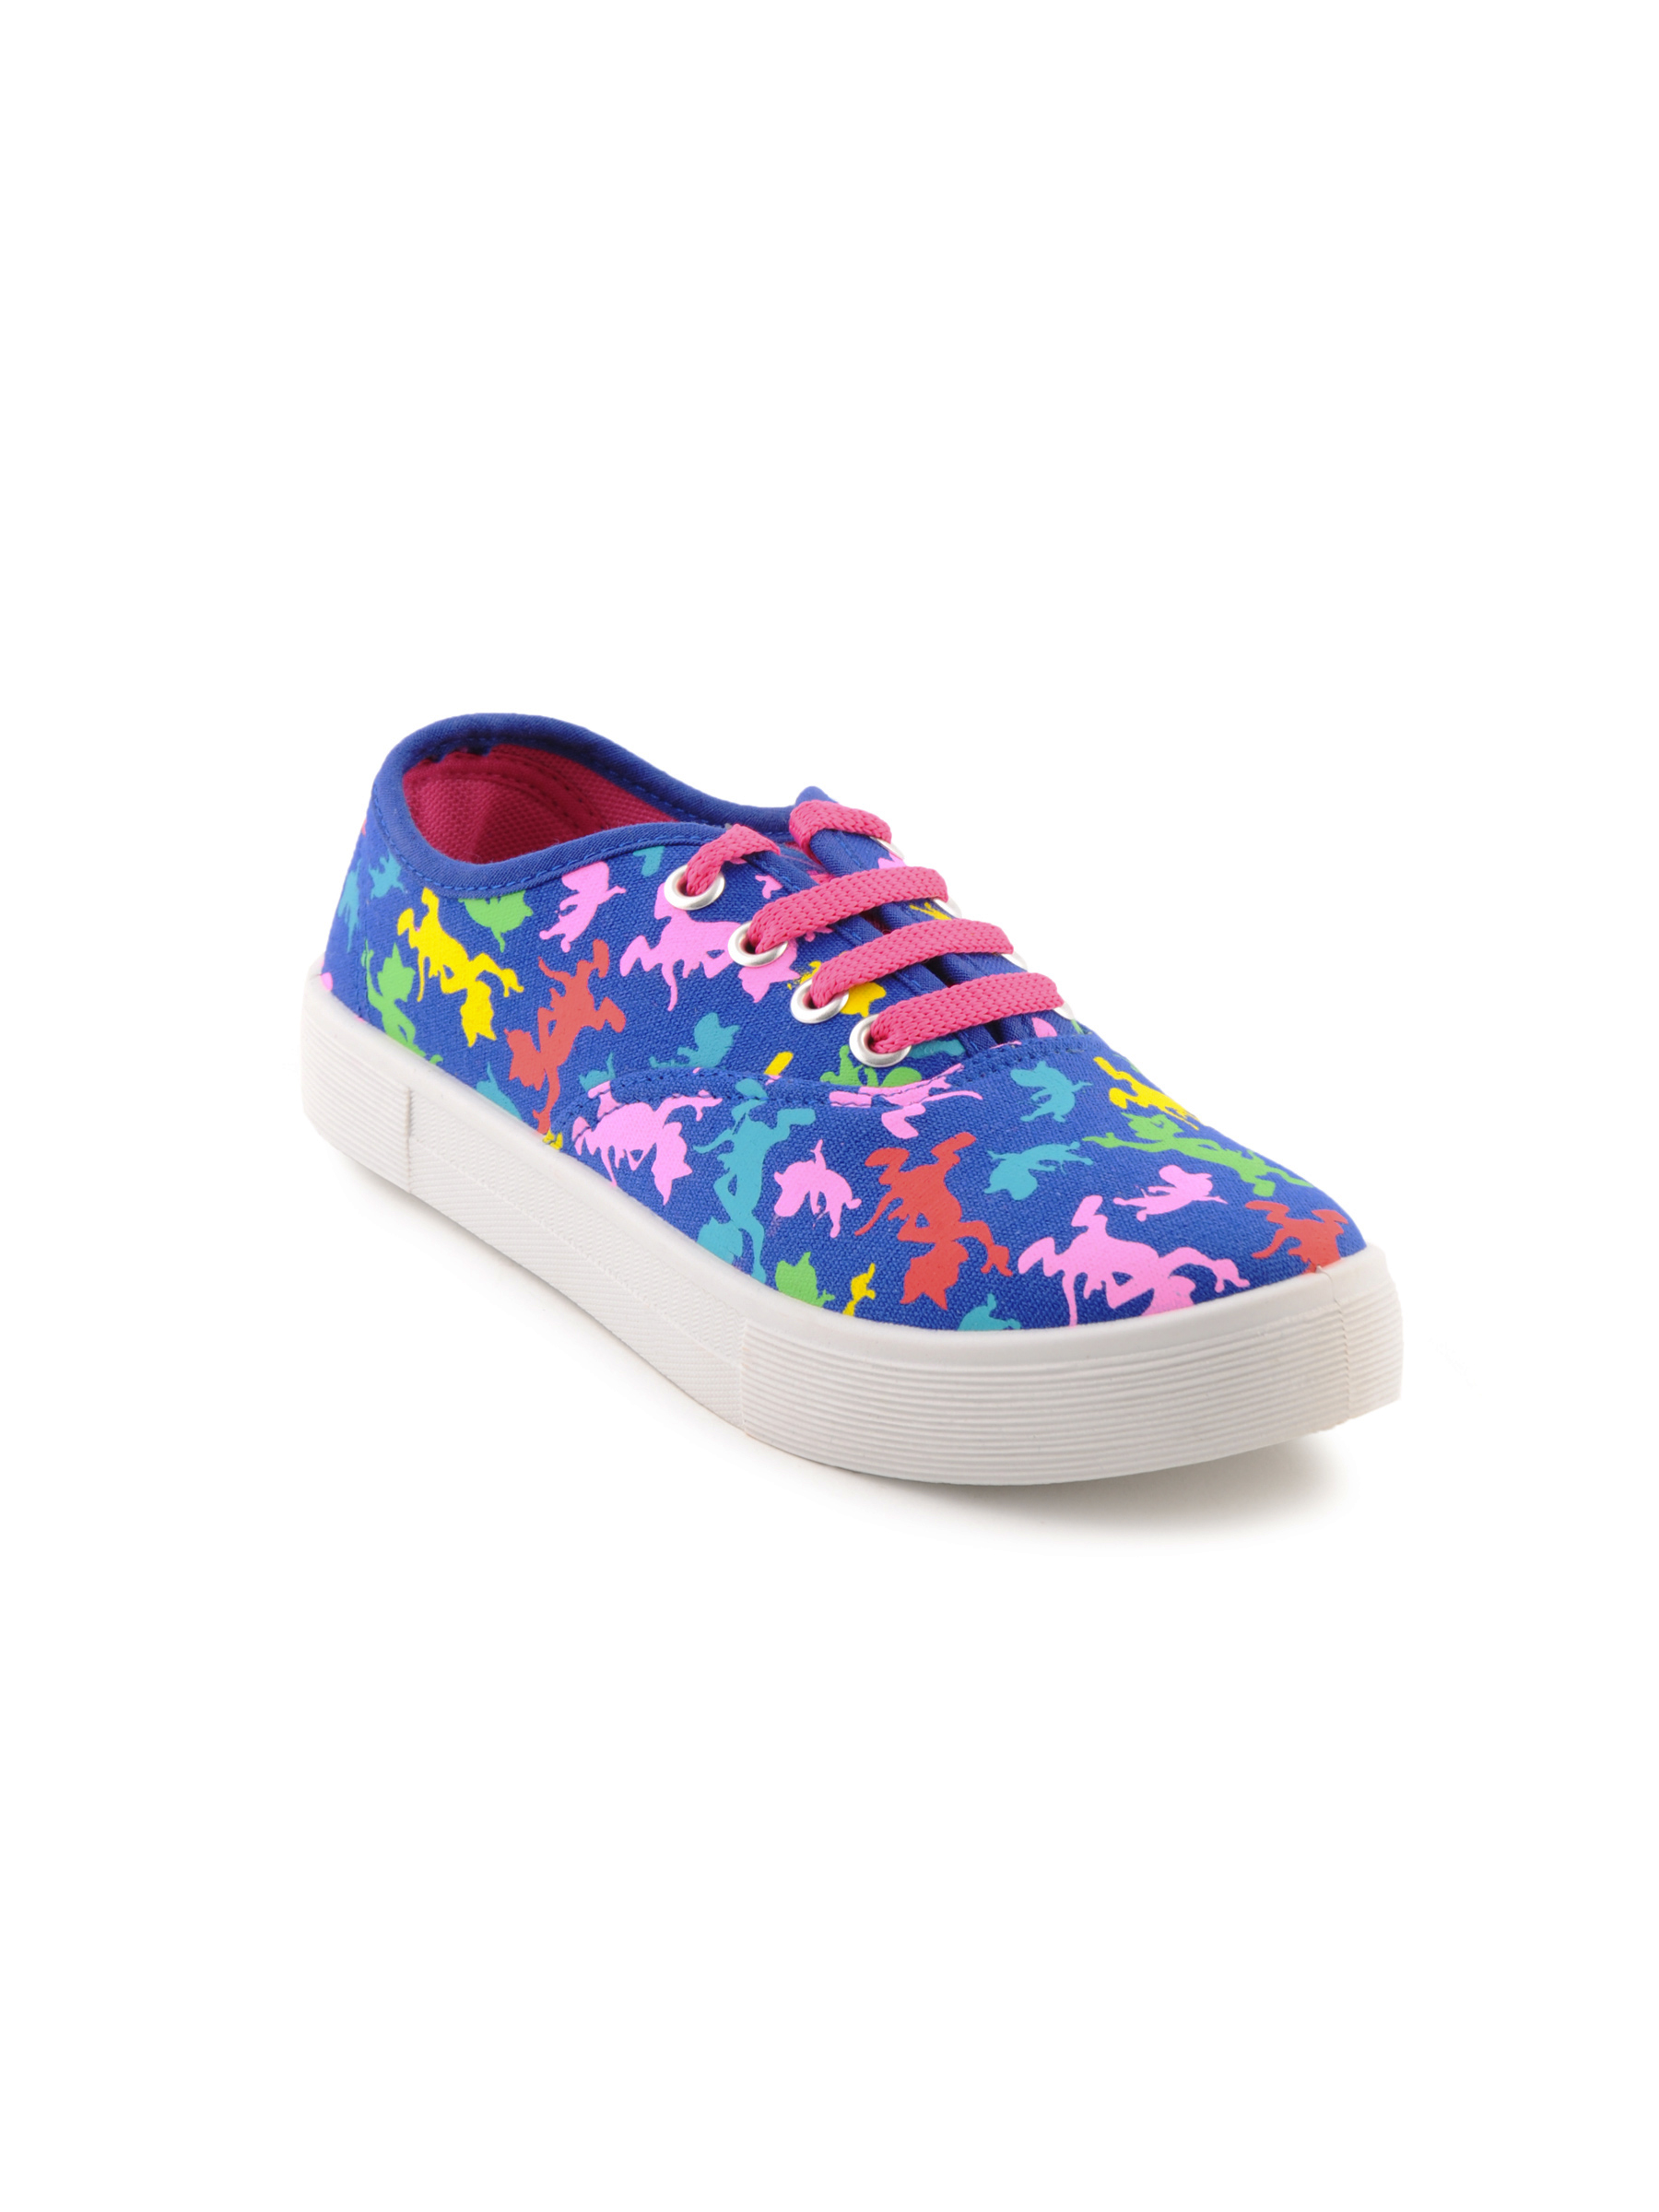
Warner Bros Kids Blue Dance Casual Shoes
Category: Footwear / Shoes / Casual Shoes
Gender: Unisex
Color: Blue
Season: Winter 2013
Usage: Casual